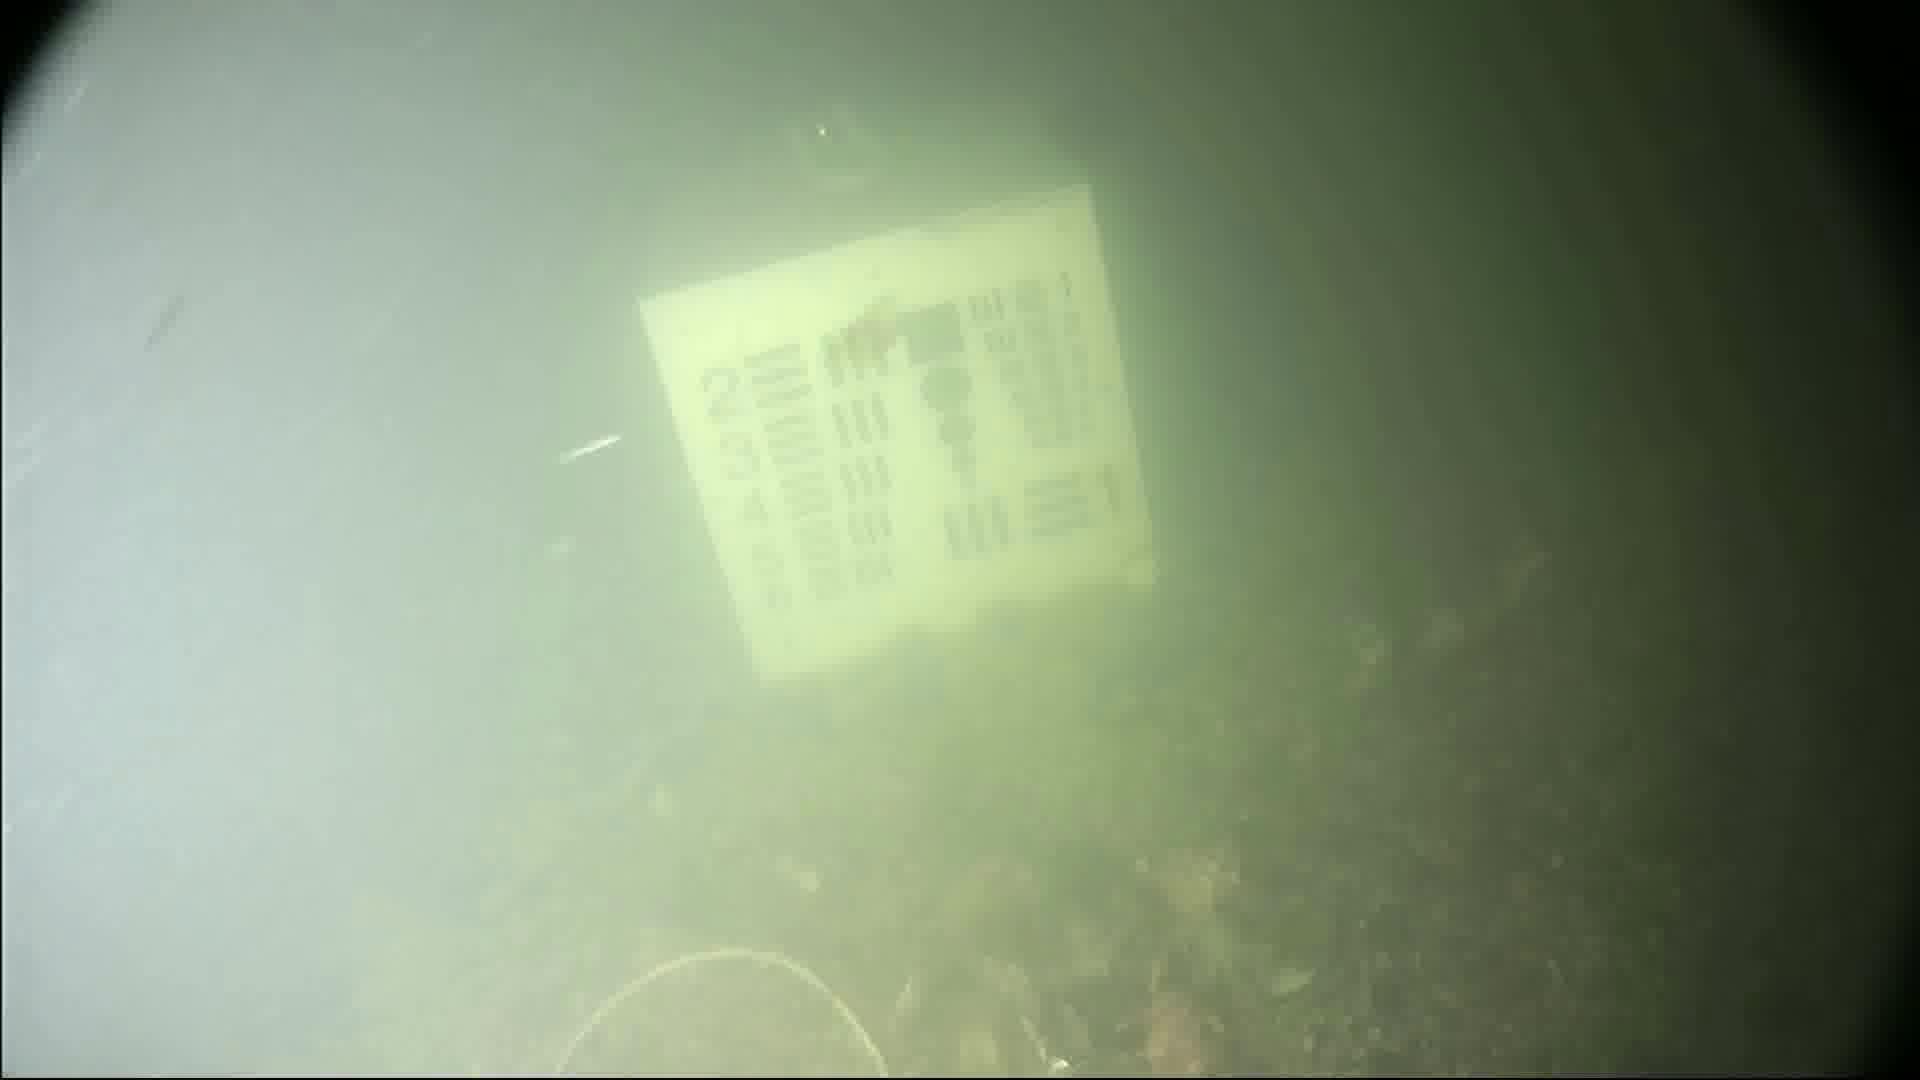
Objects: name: crab